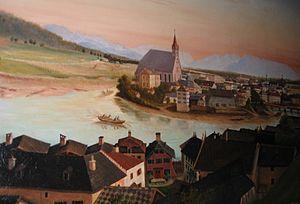
Félix José de Augusta, né August Stephan Kathan, le 26 décembre 1860 à Augsbourg et mort le 16 novembre 1935 à Valdivia est un médecin, chirurgien, missionnaire capucin et linguiste d’origine juive allemande. Il est connu pour avoir étudié les coutumes des mapuches et surtout pour ses travaux relatifs à la langue mapudungun.